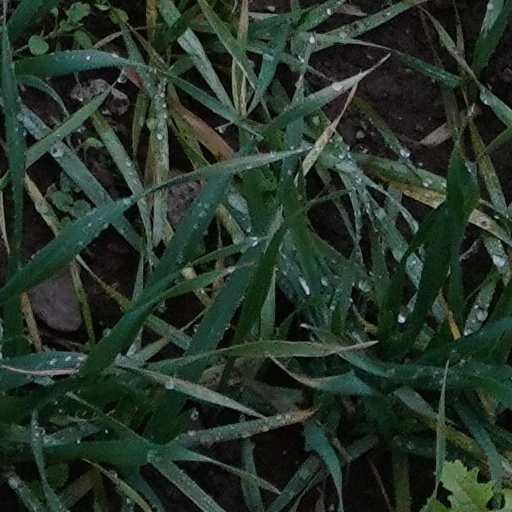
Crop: wheat